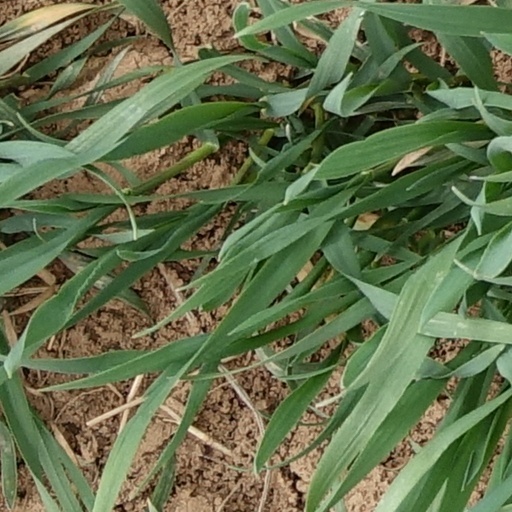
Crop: wheat